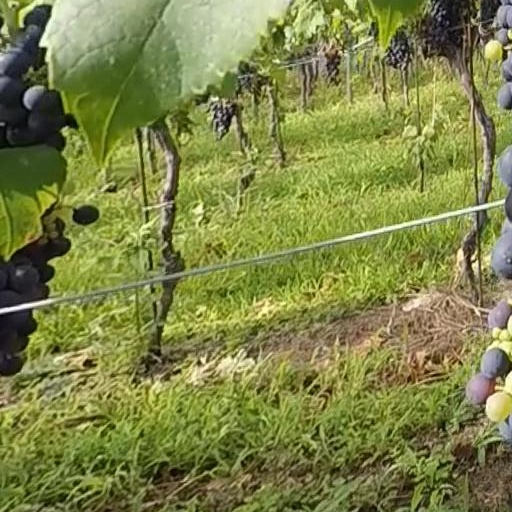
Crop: grape